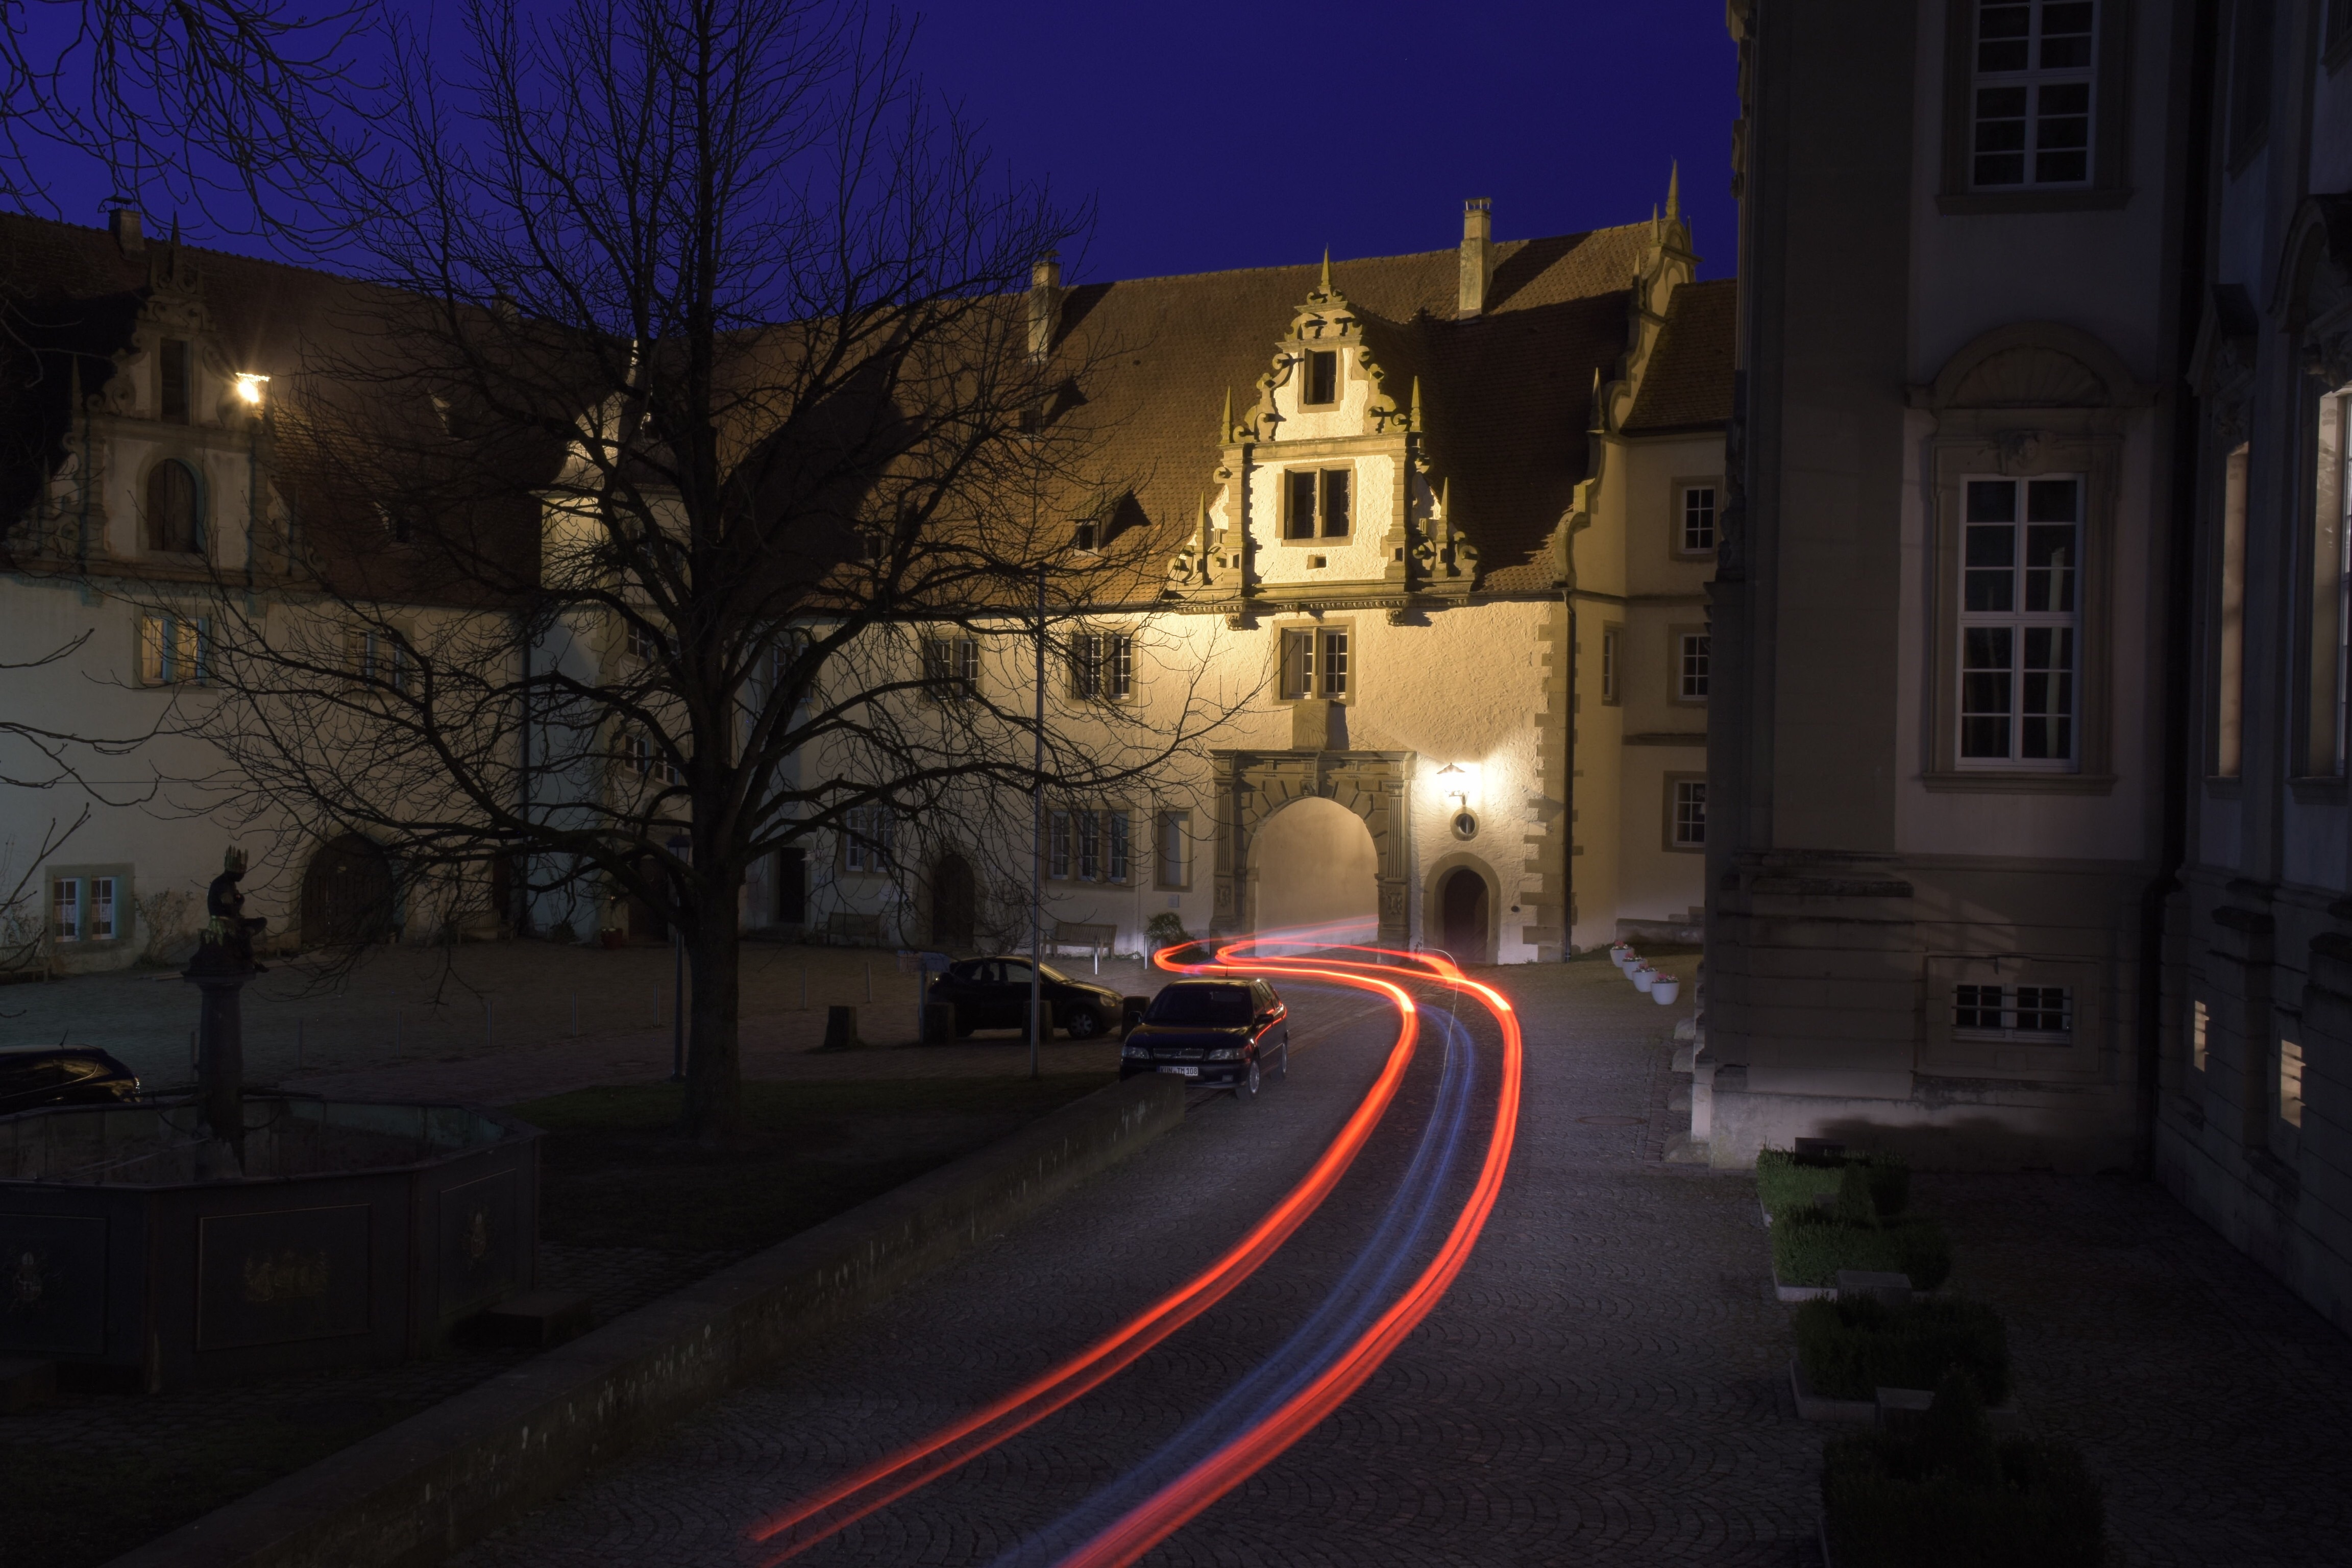
snow, light, road, street, night, house, cityscape, evening, weather, auto, darkness, lighting, long exposure, monastery, away, screenshot, urban area